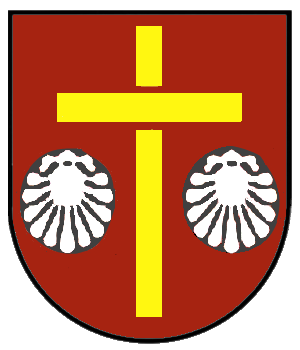
Pfullendorf / Geografi / Inddeling
Denkingen
Pfullendorf er en by og en kommune i Landkreis Sigmaringen i den tyske delstat Baden-Württemberg, og den en tidligere fri rigsstad.